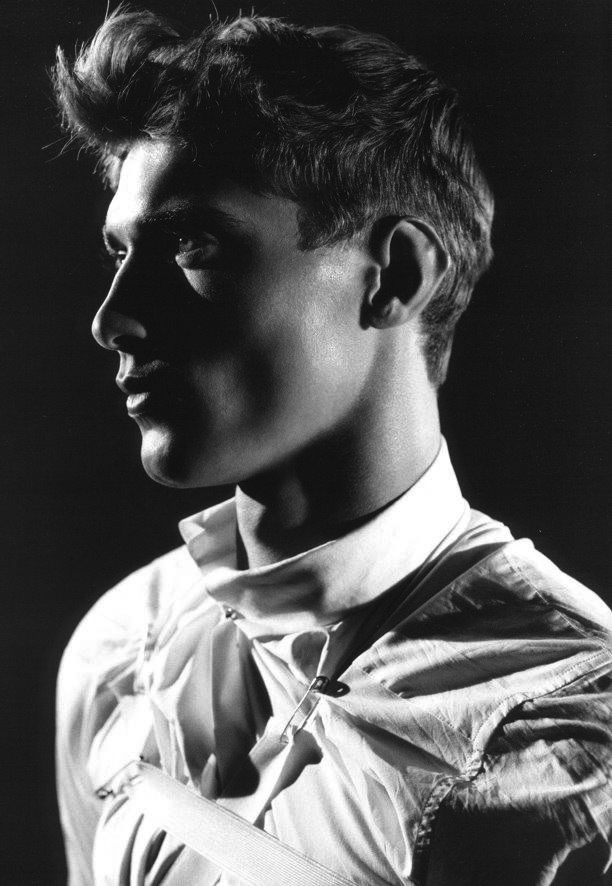
Gender: men